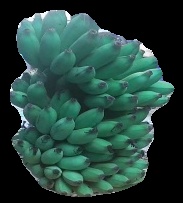
Variety: elakki-bale
Grade: grade2